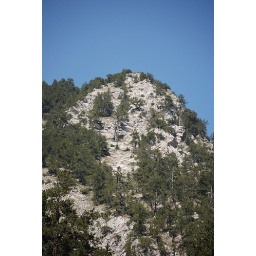
A view of the mountains in Pirin mountain national part